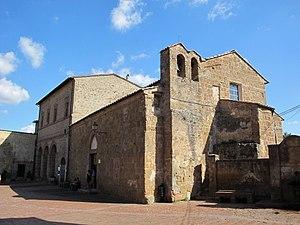
L'église Santa Maria Maggiore est une église paléochrétienne romane de Sovana, frazione de la commune de Sorano, de la province de Grosseto, diocèse de Pitigliano-Sovana-Orbetello.